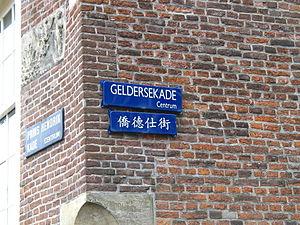
Le Geldersekade est le nom d'une rue et un canal secondaire qui relie le Nieuwmarkt et le Prins Hendrikkade au nord de l'arrondissement Centrum de la ville d'Amsterdam aux Pays-Bas.